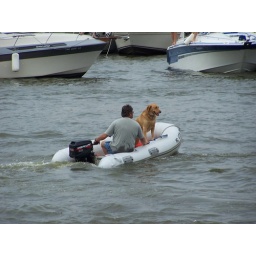
Cute dog in a boat